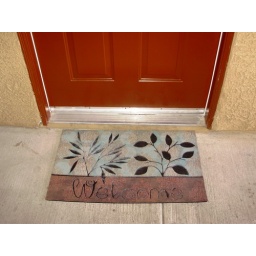
The door is raised above the ground a little bit and the rug would be hard to get a wheelchair over